Idiomysis

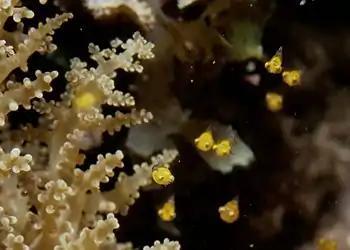
A swarm of "Idiomysis" hovering next to the coral in Mozambique Channel.

"Idiomysis" live in the small groups (called swarms) of 5 to more than 40 individuals, which hover over sea bottom during a day and probably feed on the seafloor on the nighttime. All known species are found in the shallow coastal waters, however they inhabit different niches and can be found on coral reefs, seaweeds, rocks or sandy bottoms. Two species – "I. inermis" and "I. tsurnamali" – are known for commensal relationship with the sea anemones, whereas "I. diadema" is associated with the sea urchin "Diadema". There are also reports of "Idiomysis" hovering above upside-down jellyfish, Cassiopea. Possibly mysids gain protection and/or food supply from this relationship, however the exact nature of the relation has not been studied.